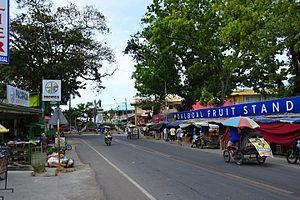
Moalboal est une municipalité de la province de Cebu, au sud-ouest de l'île de Cebu, aux Philippines.